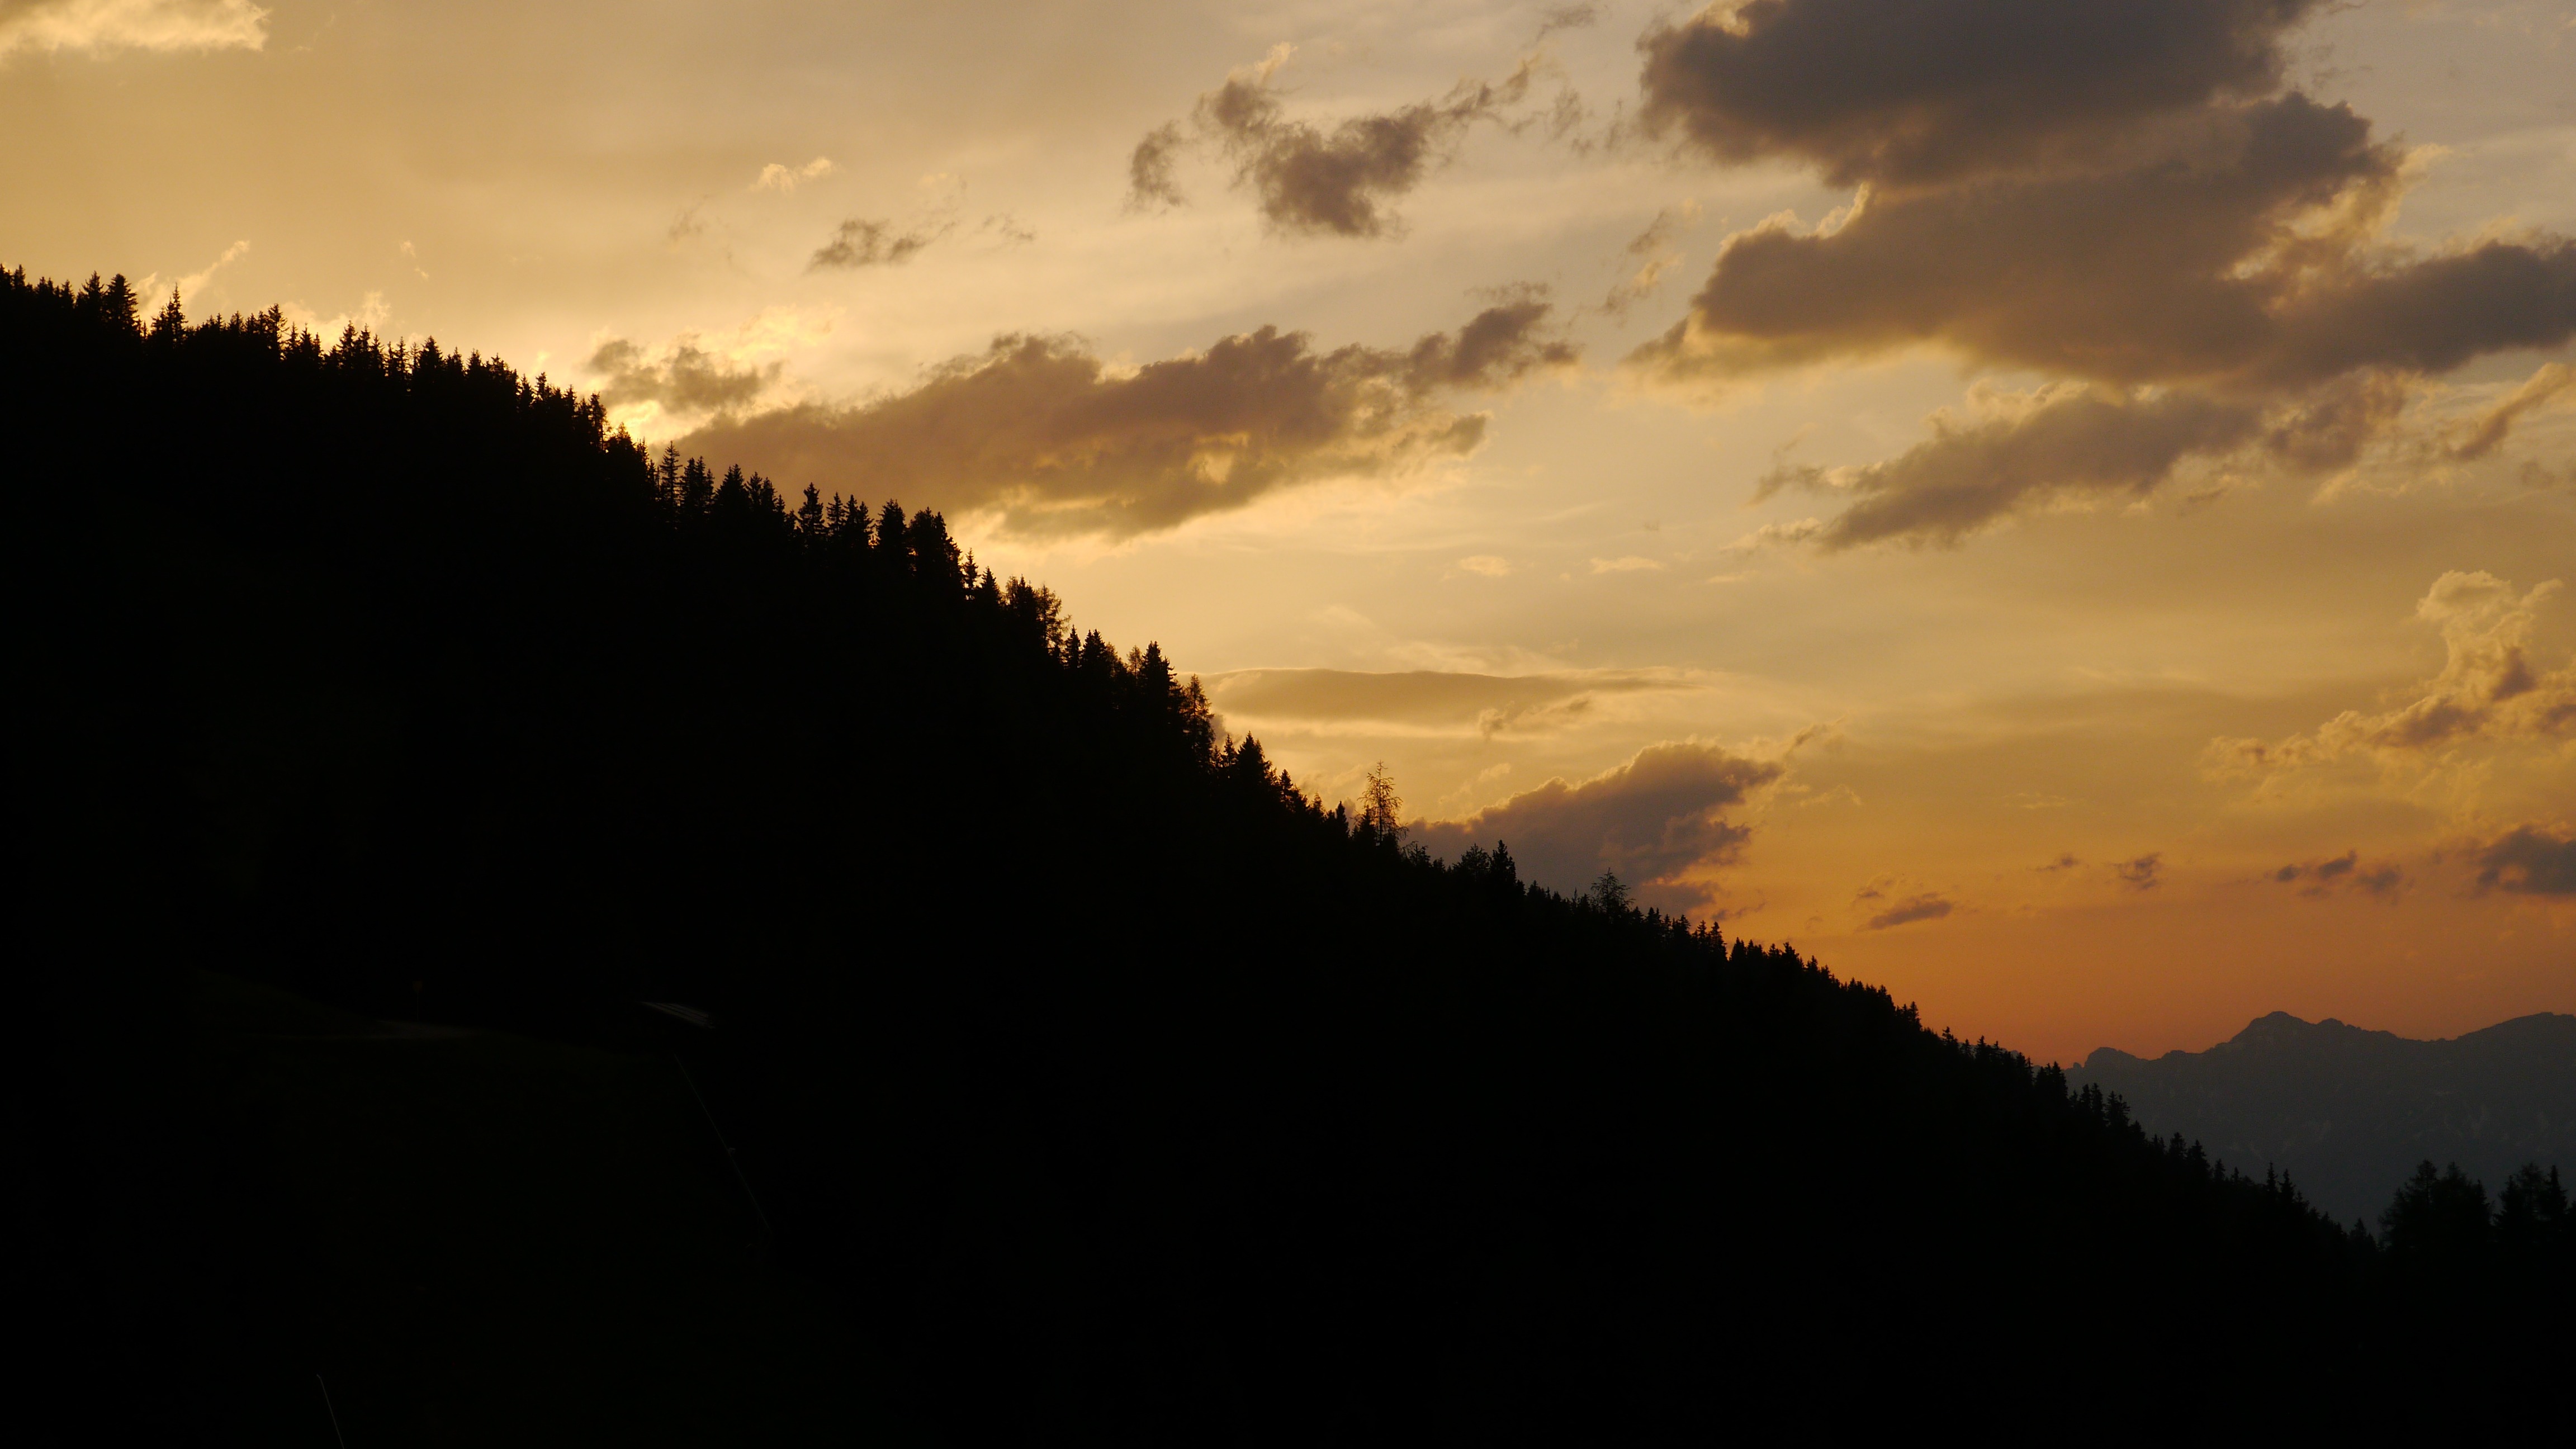
mountain, cloud, sky, sun, sunrise, sunset, sunlight, morning, dawn, atmosphere, dusk, evening, darkness, in the evening, mountains, tirol, afterglow, atmospheric phenomenon, red sky at morning